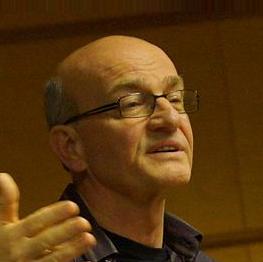
Age: 64